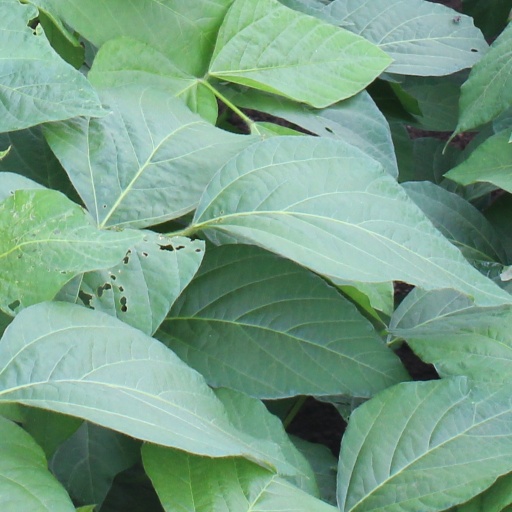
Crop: soybean